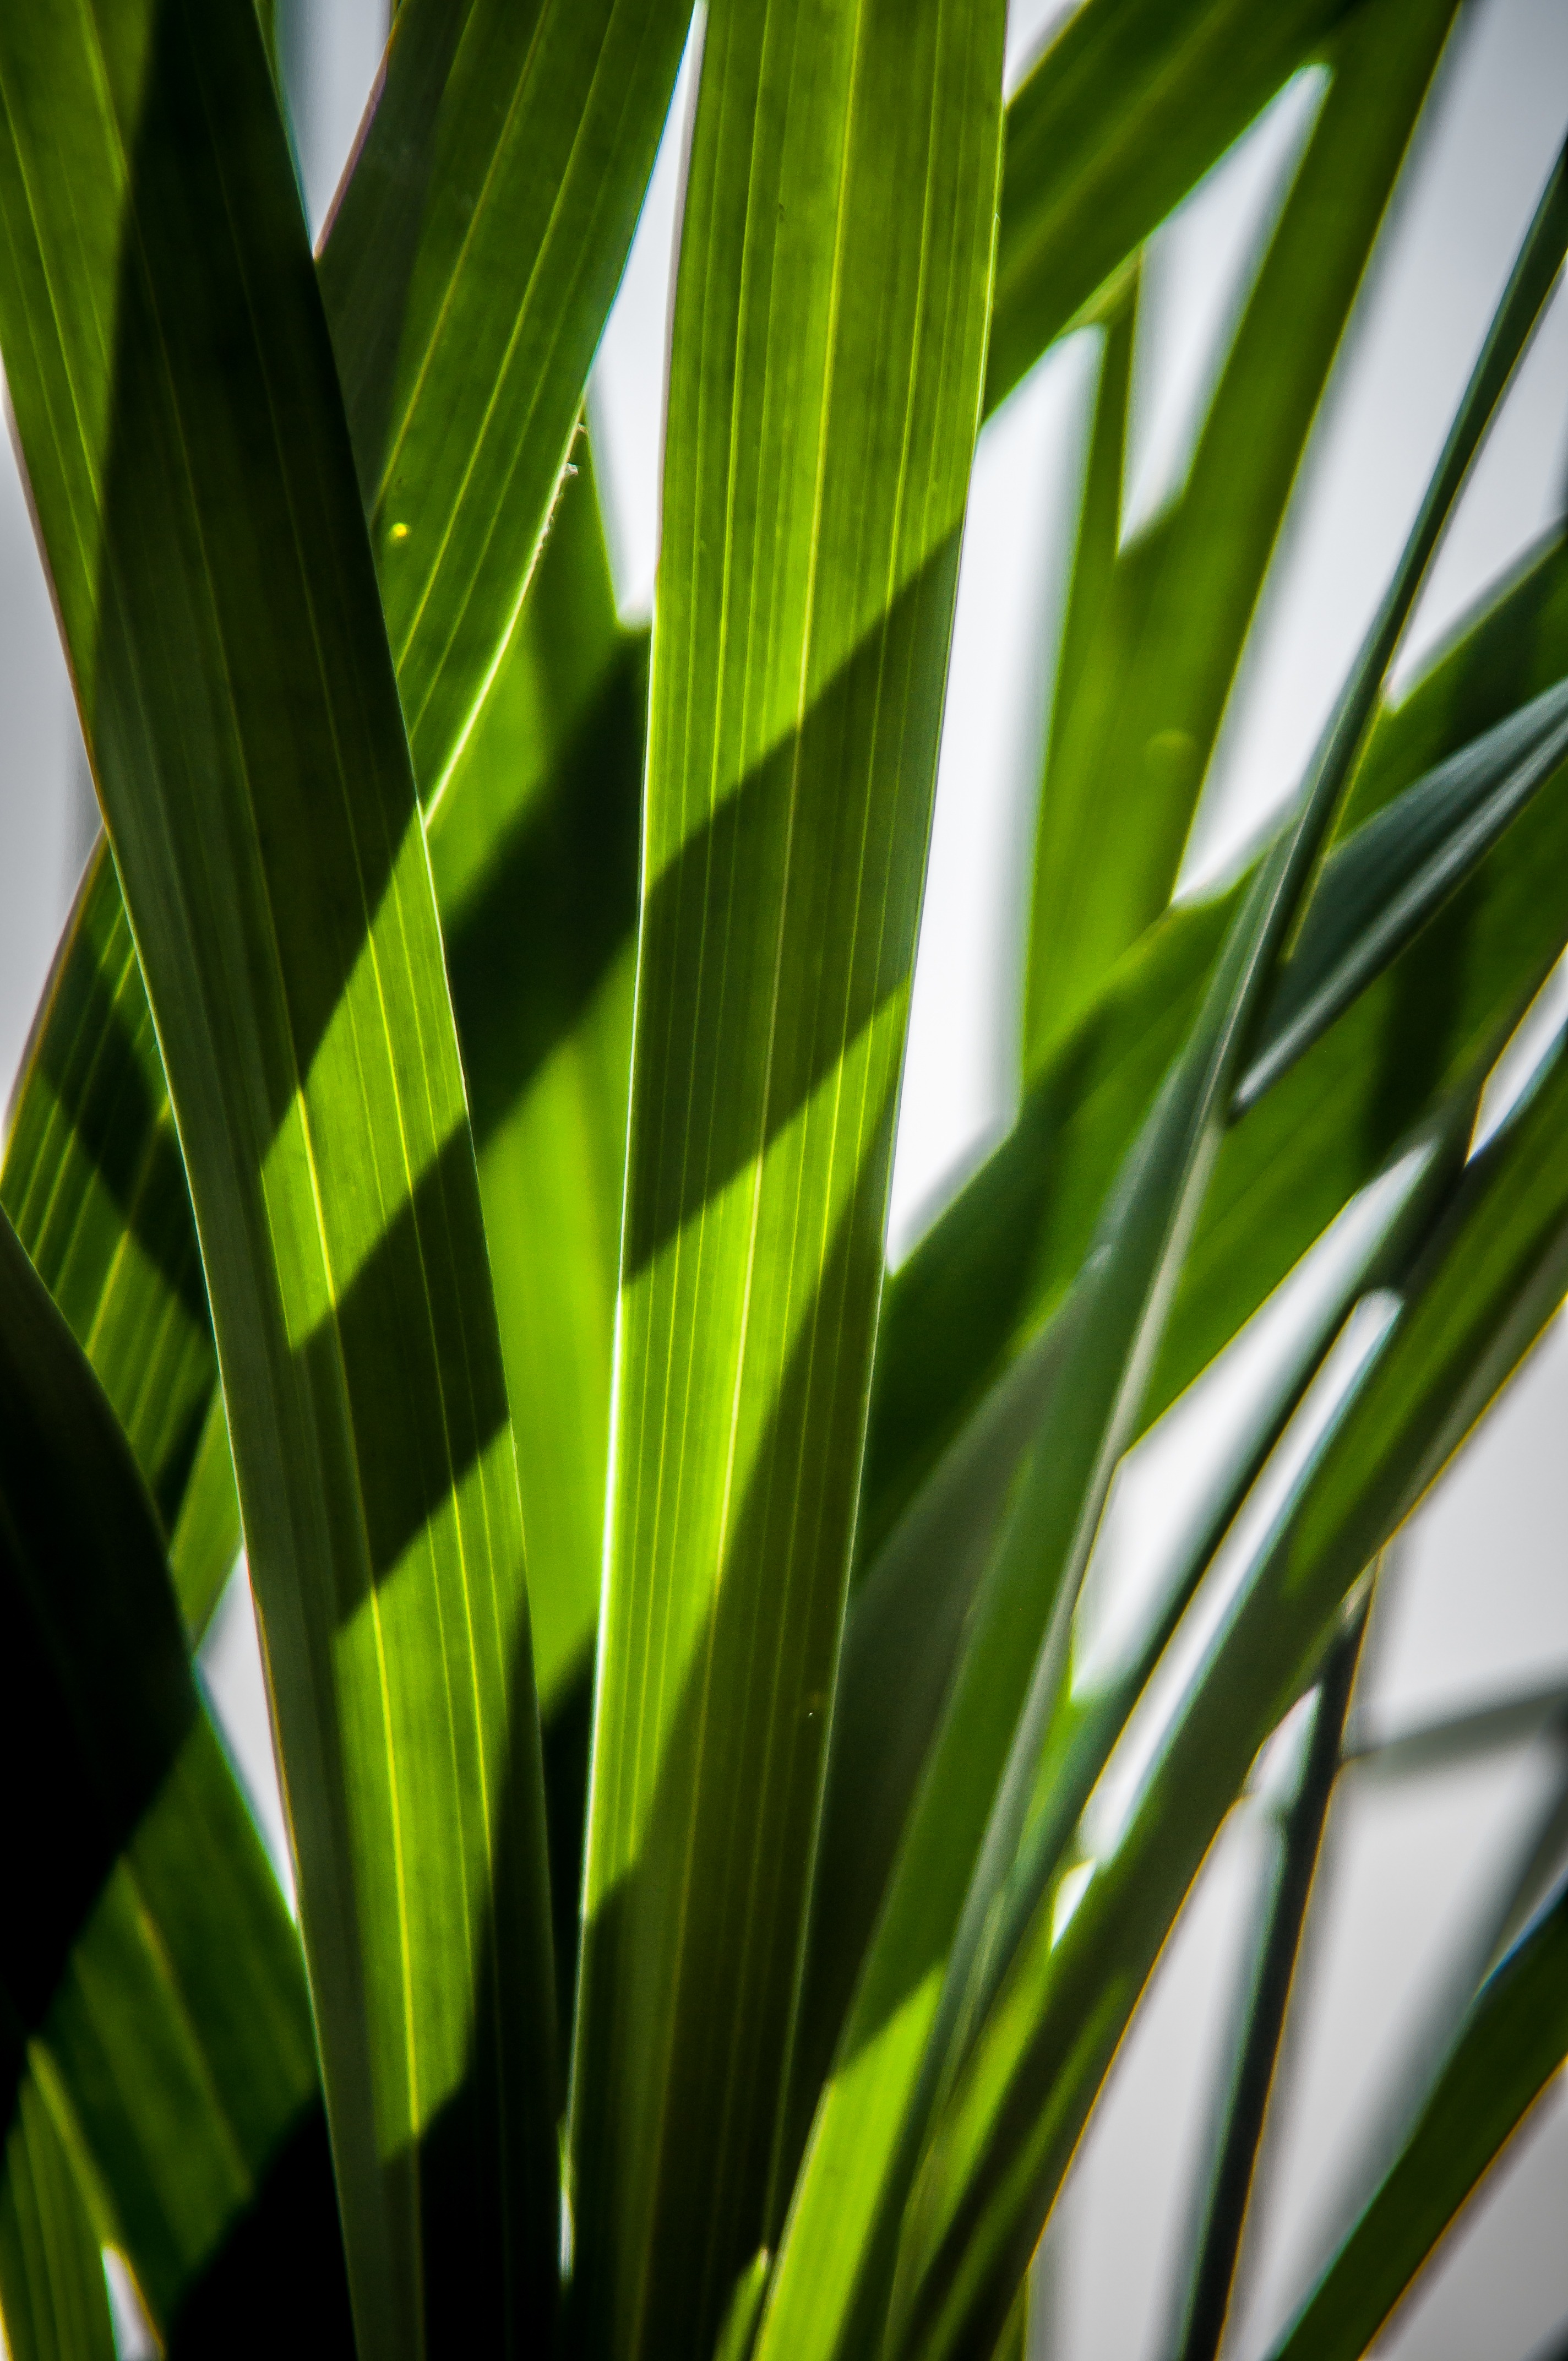
tree, grass, branch, light, plant, lawn, sunlight, leaf, flower, line, green, botany, flora, close up, leaves, bamboo, macro photography, shadow play, grass family, plant stem, arecales, palm family